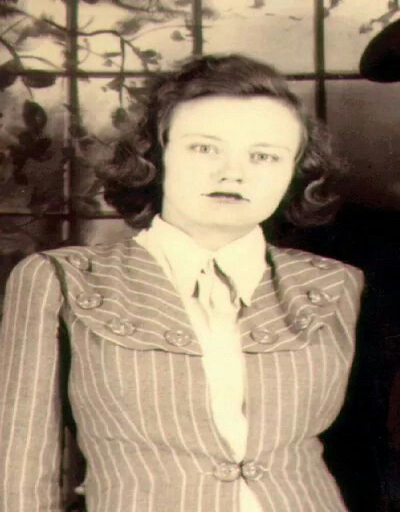
photo of a young lady in a smashing suit from the 40s .